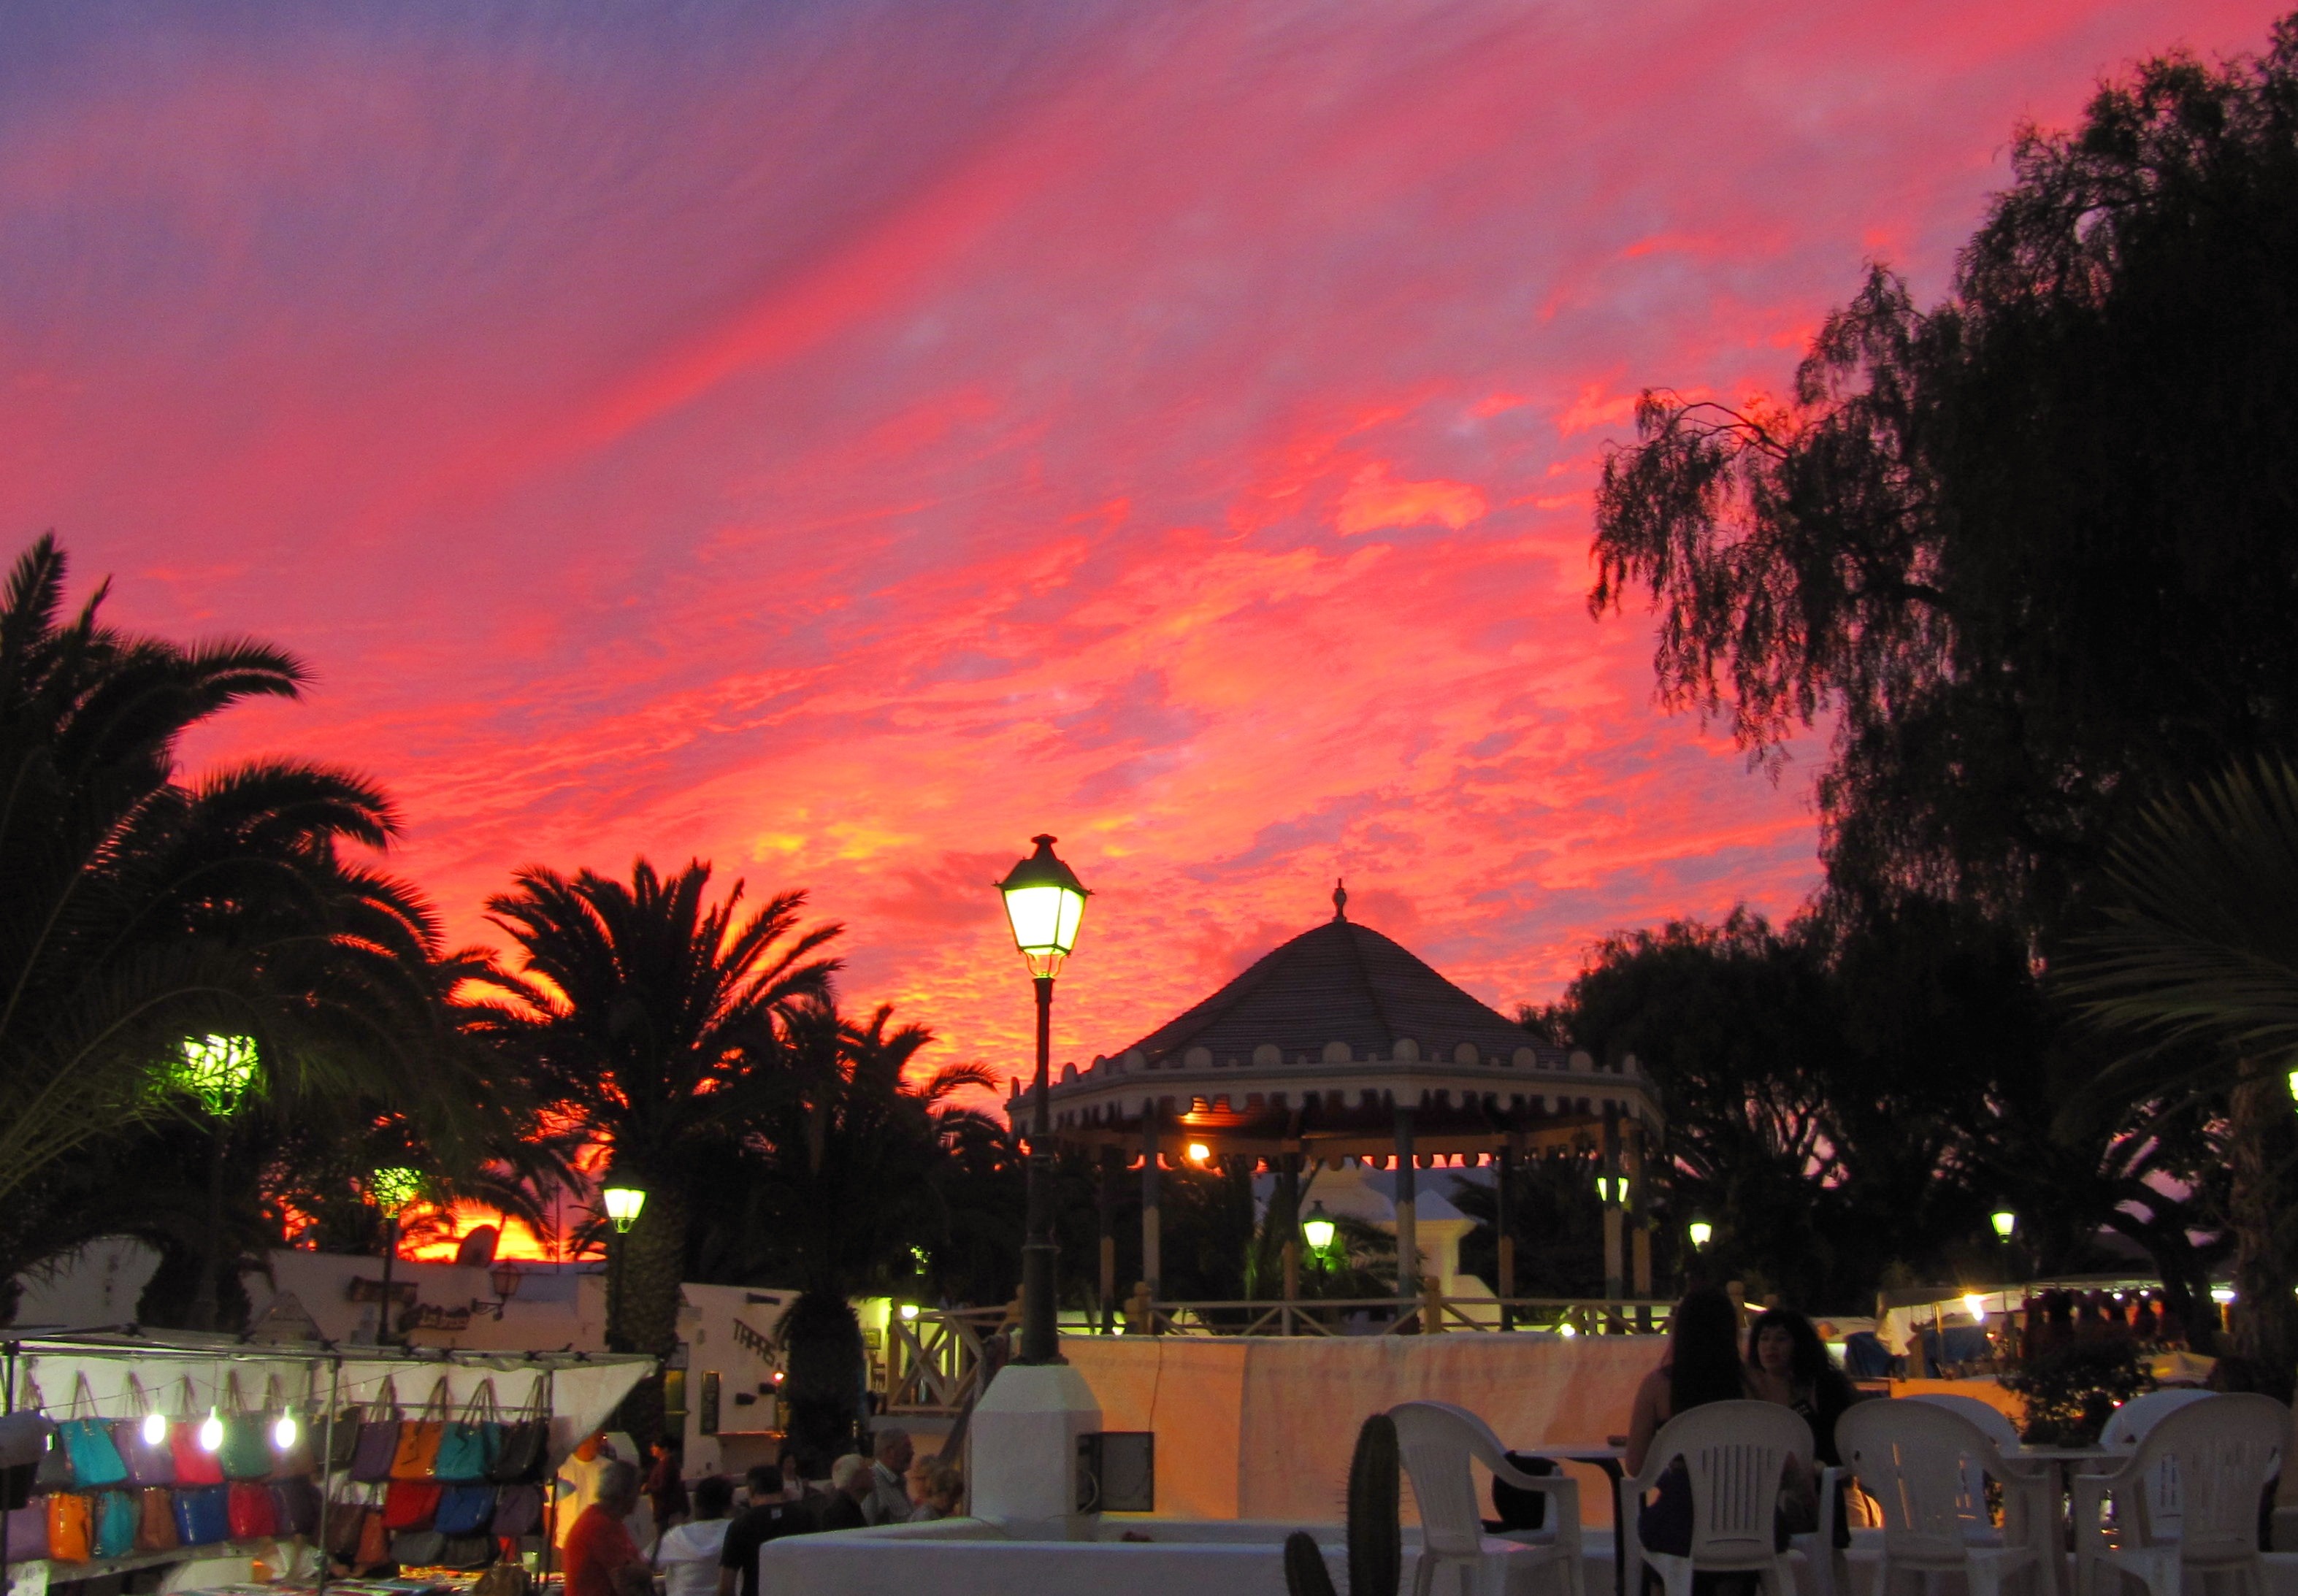
sky, sunset, dusk, evening, abendstimmung, lanzarote